John von Neumann

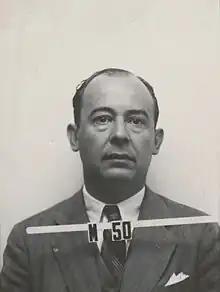
Von Neumann's wartime Los Alamos ID badge photo

Von Neumann consulted for the Army's Ballistic Research Laboratory, most notably on the ENIAC project, as a member of its Scientific Advisory Committee. Although the single-memory, stored-program architecture is commonly called von Neumann architecture, the architecture was based on the work of J. Presper Eckert and John Mauchly, inventors of ENIAC and its successor, EDVAC.